Runway status lights

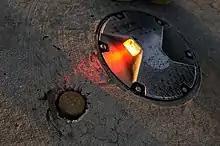
Runway entrance light (REL) installed in a taxiway

Two subsystems, the RWSL Processor and the Field Lighting System (FLS), work together to automatically illuminate and extinguish the in-pavement lights. The processor uses surveillance data to analyze real-time airport surface operations. The FLS provides the physical interface from the processor to the runway lights.